2000 United States Senate election in New York

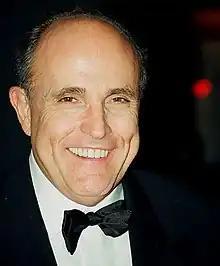
Rudy Giuliani was the presumptive Republican nominee for most of 1999 and 2000, until he abruptly withdrew on May 19 following a cancer diagnosis and the public collapse of his marriage to Donna Hanover.

Giuliani's marriage to his wife, broadcast journalist and actress Donna Hanover, had been distant since 1996, and the two were rarely seen in public together. There had been no formal announcement of any change in their relationship, although Hanover had indicated that she and their children would not move to Washington if Giuliani won the race. Beginning in October 1999, a new woman was being spotted at mayoral functions. By March 2000, Giuliani had stopped wearing his wedding ring and was being seen more in the company of this other woman, including at the Inner Circle press dinner, the St. Patrick's Day parade, and town hall meetings, but it was not yet fully clear whether the relationship was personal or professional. While this woman had become a frequent subject of insider talk among the New York political circle, she had not been mentioned in the press.